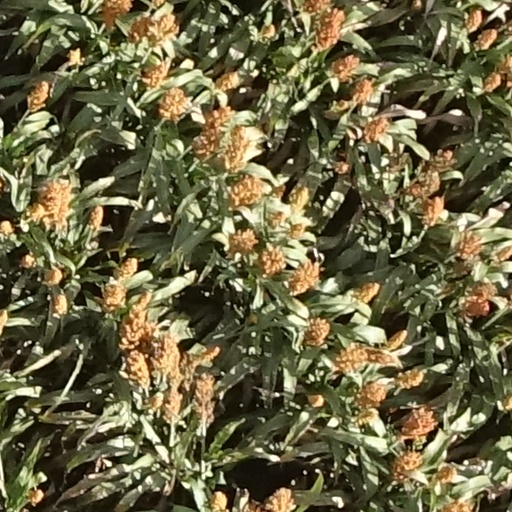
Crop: sorghum